Charles III of Navarre

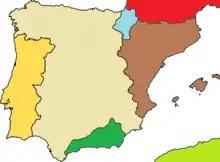
Iberian states in the 15th century: Navarre (blue) is bordered by France to the north, Castile to the west, and Aragon to the east

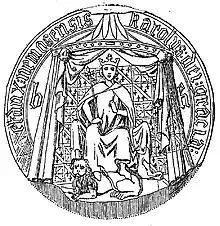
Charles III's seal

From 1401 to 1402, Charles conducted marriage negotiations with King Martin of Aragon, whose only son, King Martin I of Sicily, had been recently widowed. Charles was flattered by the king of Aragon's interest, for Martin had earlier rejected Queen Joan II of Naples as well as the daughters of Kings Rupert of Germany, Charles VI of France, and Henry IV of England. The selection of the third daughter, Blanche, ahead of her older sisters suggests that either Martin or Charles, or both, were not keen on creating a personal union between their kingdoms. Charles concurrently negotiated the marriage of Joan, his eldest daughter, with John, heir apparent to the County of Foix; the king may have preferred that Navarre be the primary partner in any potential union. Joan's marriage to John was celebrated in October 1402, some months after the deaths of her brothers made her once again first in the line of succession. These two marriages, as well as that of Beatrice, the fourth daughter, to Count James II of La Marche in 1406, put a strain on Charles's coffers, and his struggle to pay their dowries led to disputes with their respective in-laws, particularly the king of Aragon. 1406 also saw the death of Charles and Eleanor's second daughter, Marie.